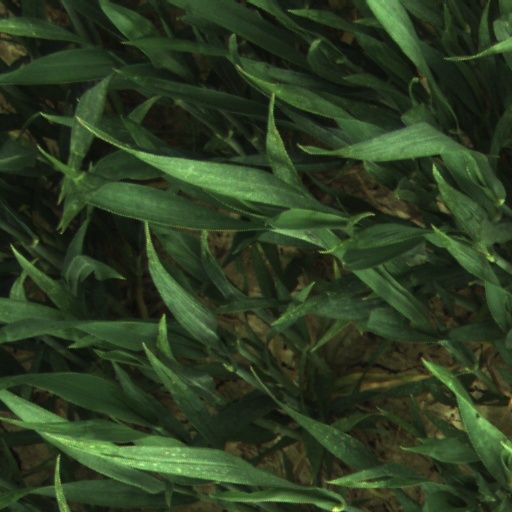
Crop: wheat